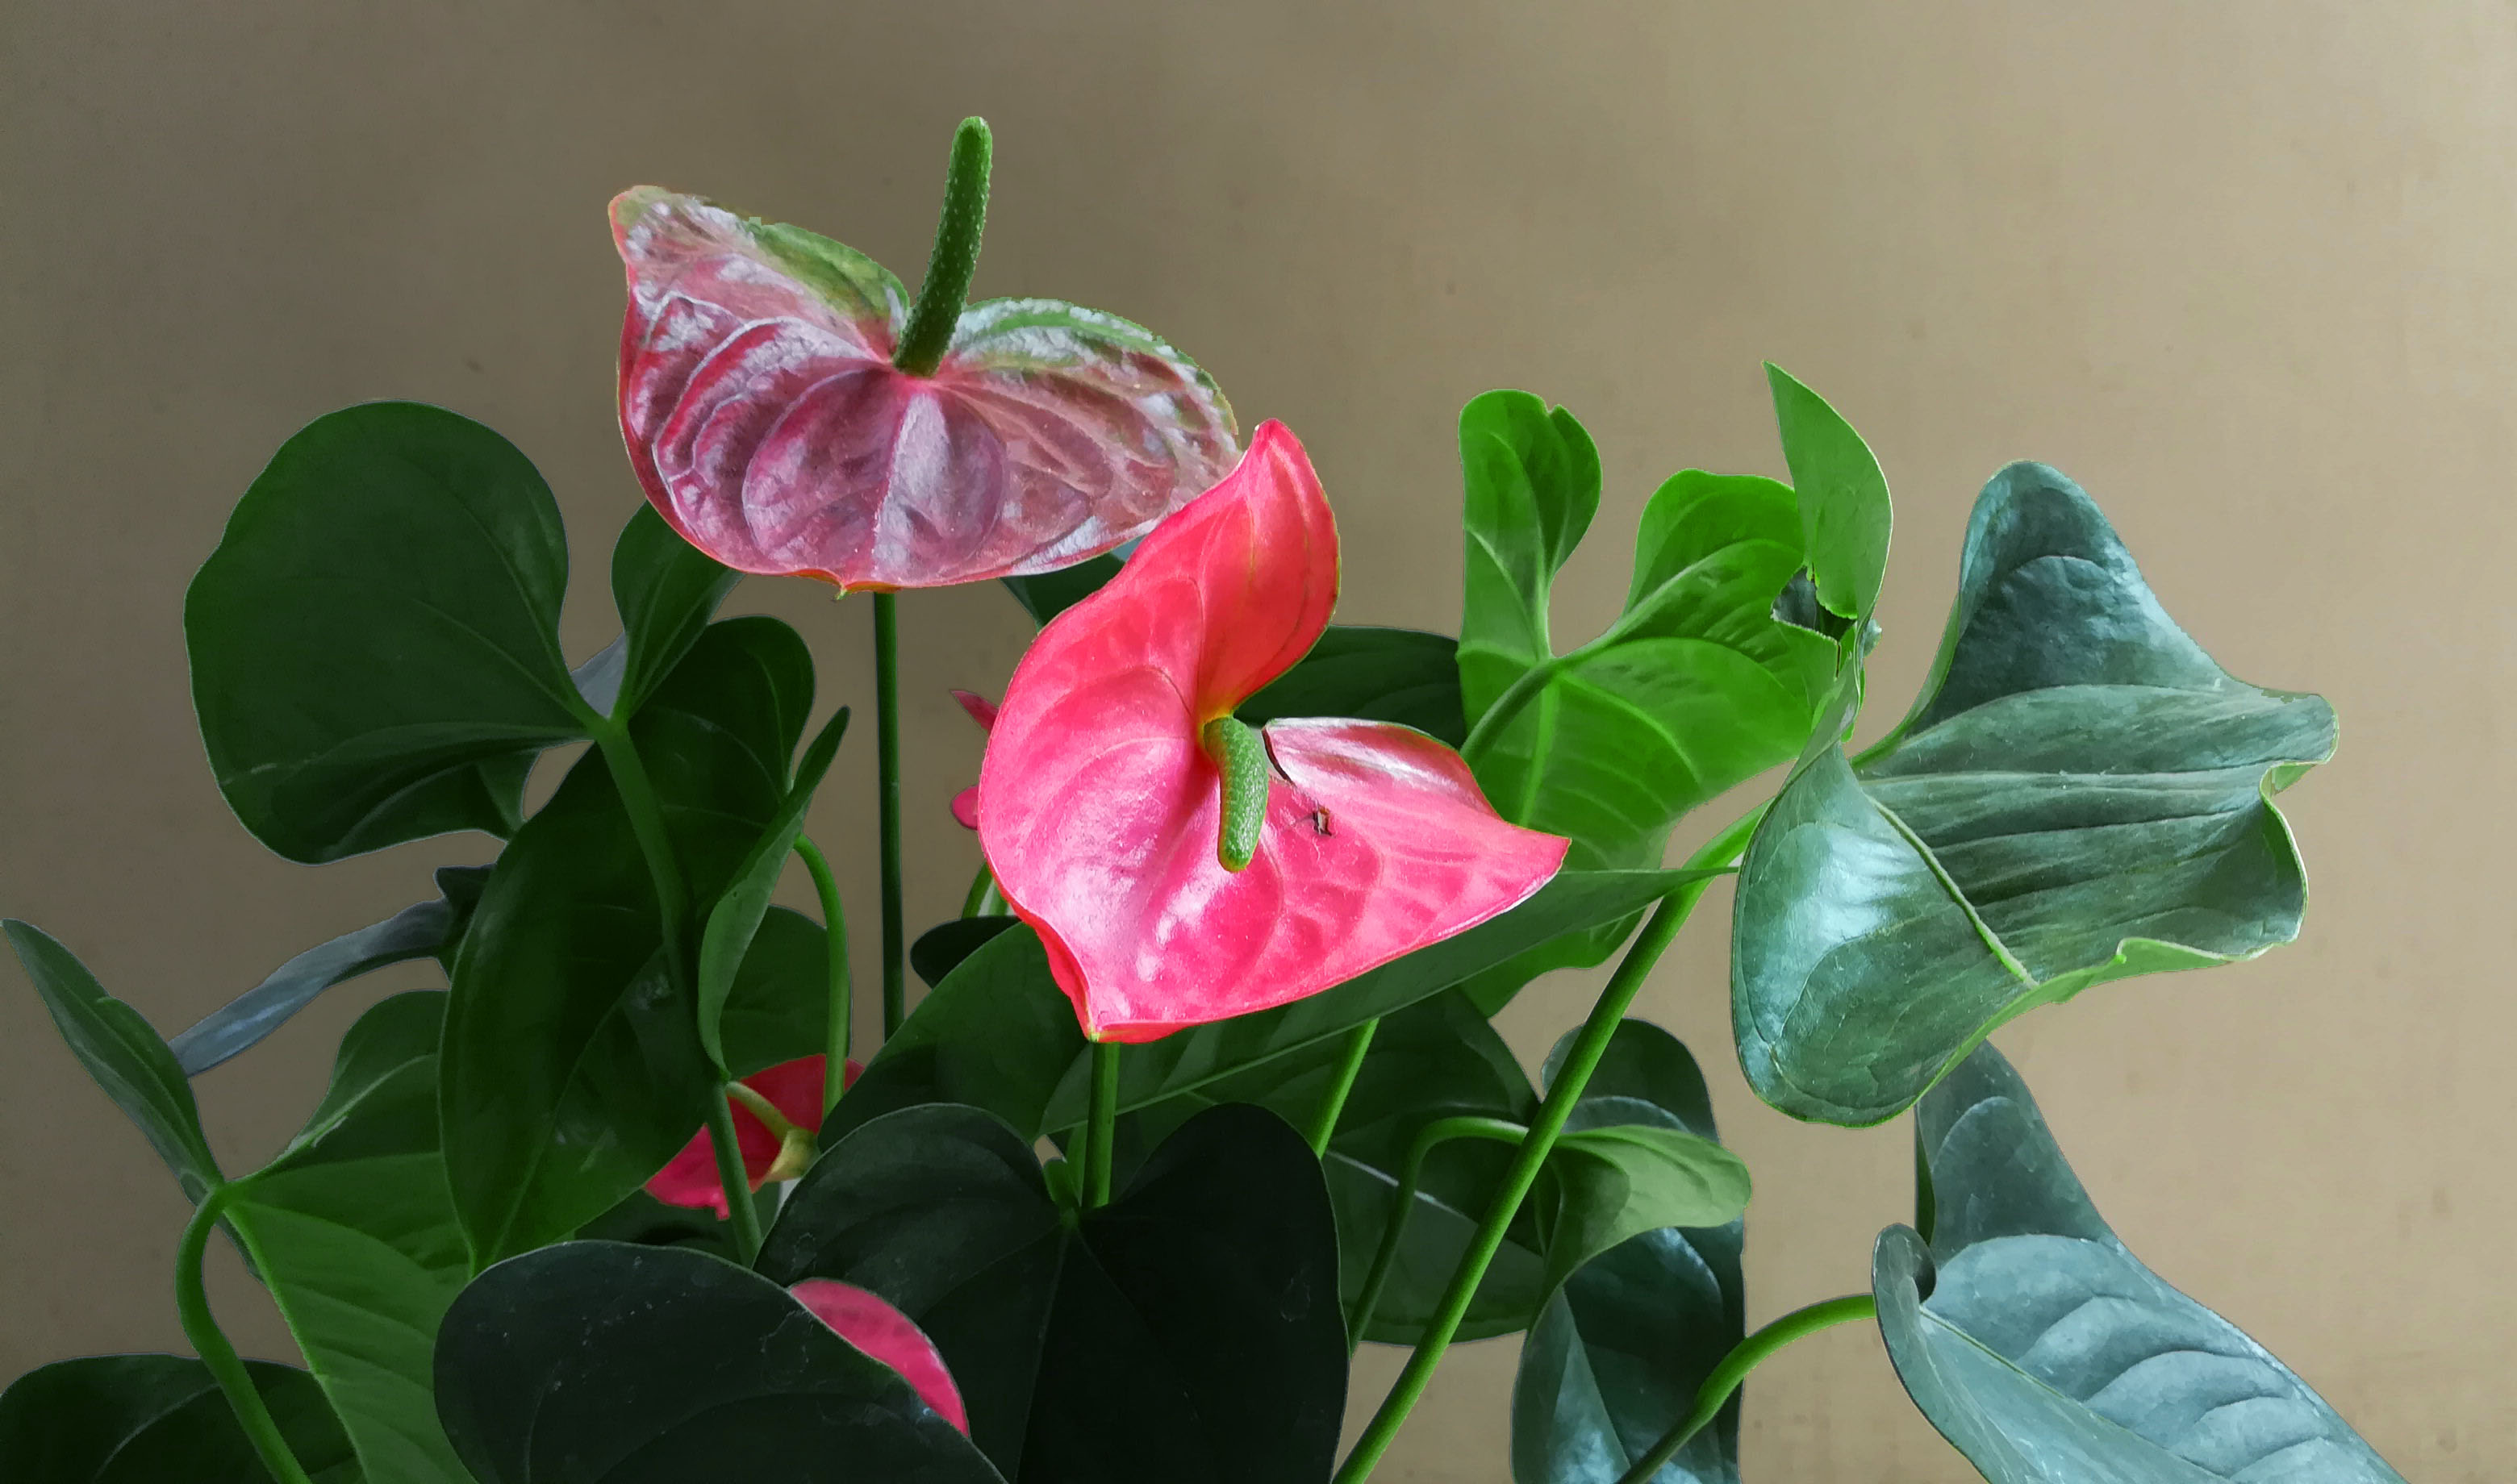
leaves, plant, flower, botany, petal, terrestrial plant, flowering plant, annual plant, herbaceous plant, magenta, Pedicel, plant stem, alismatales, arum family, dicotyledon, anthurium, lily family, peach